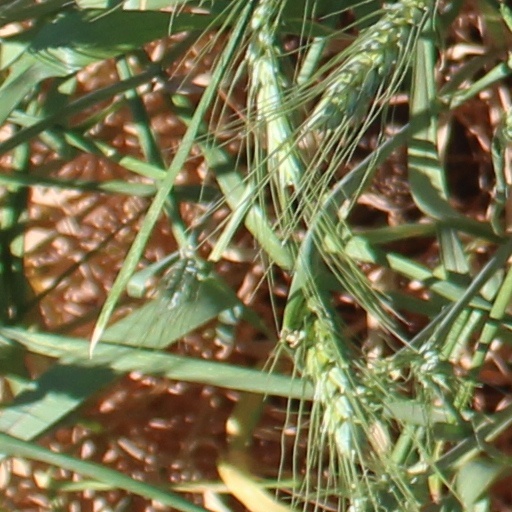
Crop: wheat